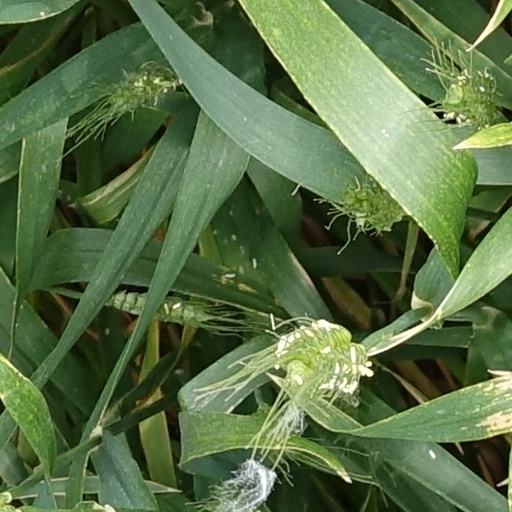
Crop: wheat